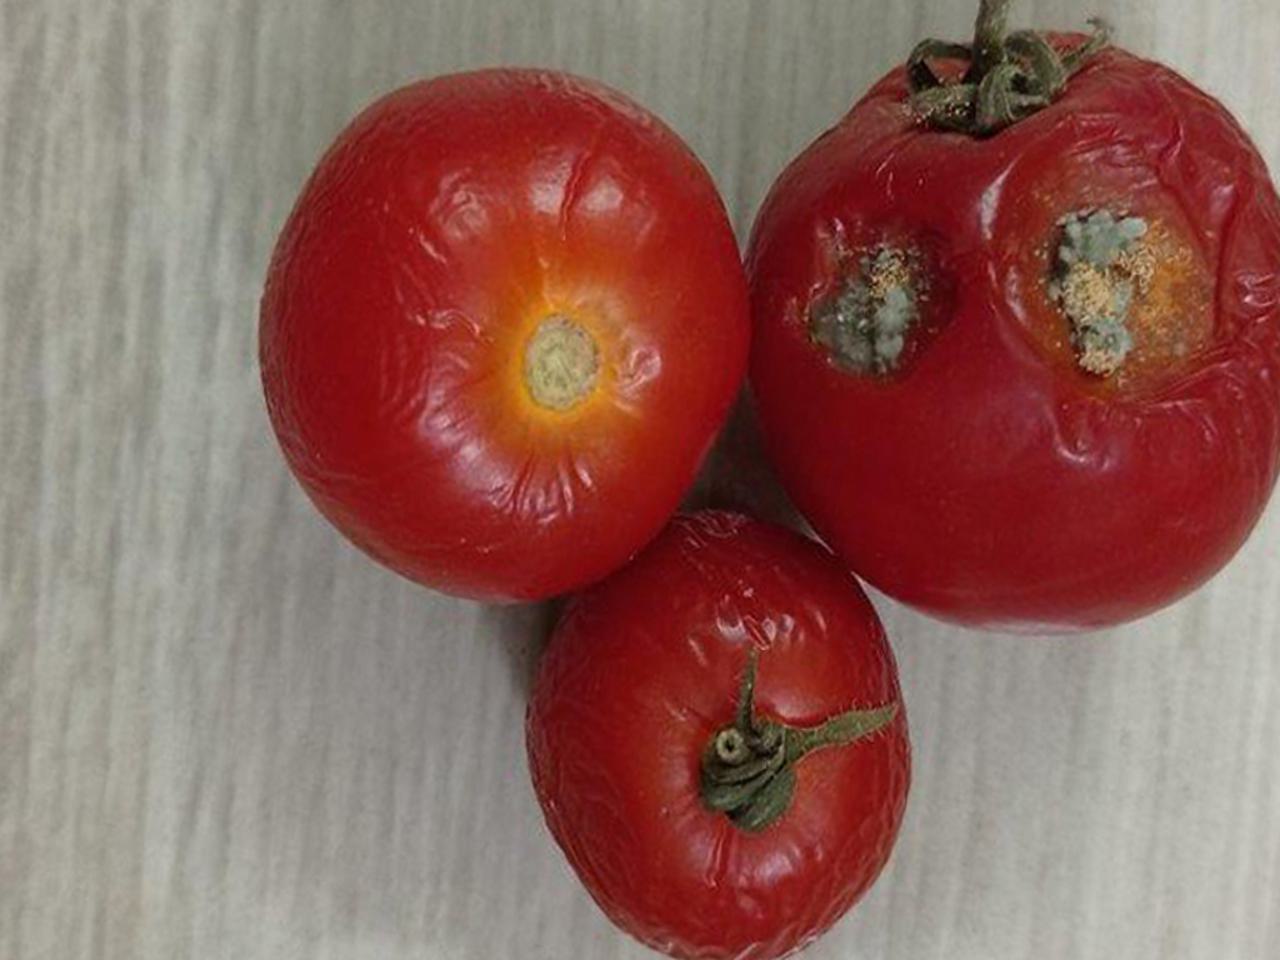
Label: Rotten